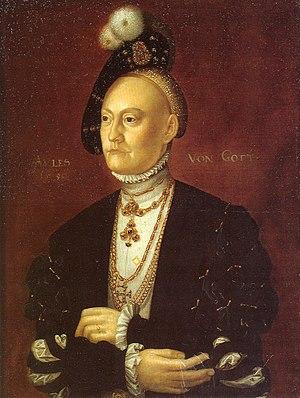
Les épouses des rois de Danemark ont toutes reçu le titre de reine. Le défunt conjoint de la reine Margrethe II, Henri de Laborde de Montpezat, dans un premier temps prince de Danemark, fut le premier à porter, de 1972 à 2016, le titre officiel de prince consort.
La princesse Dorothée de Saxe-Lauenbourg, née le 9 juillet 1511 au château de Lauenburg et décédée le 7 octobre 1571 au château de Sønderborg, est reine consort de Danemark et de Norvège en tant qu'épouse du roi Christian III de Danemark.
Ceci est une liste des reines consorts de Norvège. Cette liste couvre une longue période durant laquelle le rôle de ces épouses a beaucoup changé. Chaque reine a ainsi eu un parcours différent, qui alla même jusqu'à celui de gouverner le pays ou bien d'exercer le rôle de régente. Le mariage avec le roi de Norvège répondait le plus souvent à des alliances politiques. Il fut ainsi interdit pendant longtemps au roi d'épouser une roturière. En raison de l'union avec le Danemark et la Suède, les reines d'entre 1380 et 1814 étaient aussi reine du Danemark et les reines d'entre 1814 et 1905 reines de Suède.